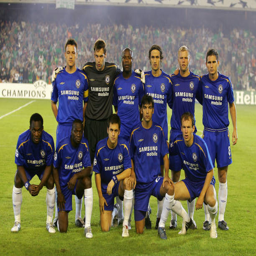
players line up for a group photo before the group match .